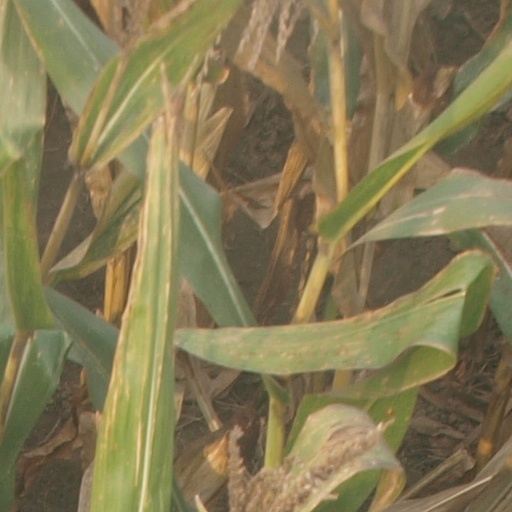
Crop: maize; corn